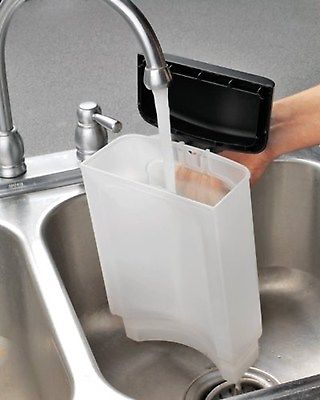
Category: coffee maker